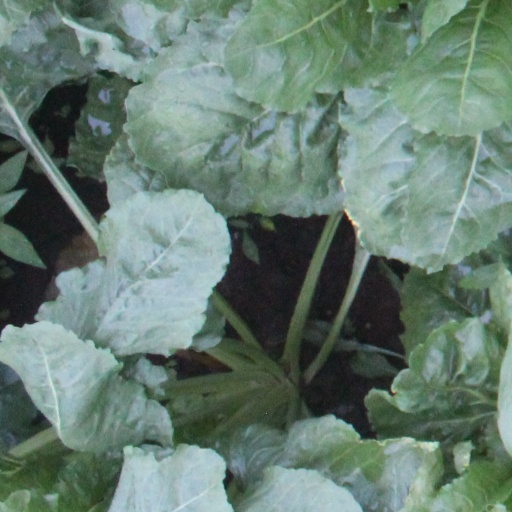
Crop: sugar beet